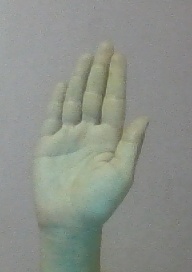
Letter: seen